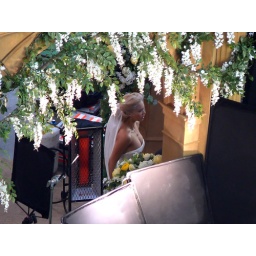
Fantastic Four 2, the Silver Surfer, movie set outside my office window in Vancouver, Canada